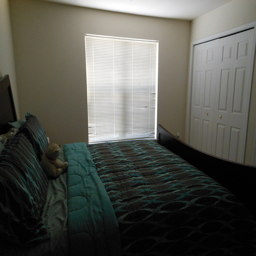
A large bed in a room underneath a window.
An empty bedroom containing a bed with a teddy bear on it.
A teddy bear on a bed in front of a window.
an empty bedroom with a made bed and teddy bear
A lone teddy bear sits on a large bed.